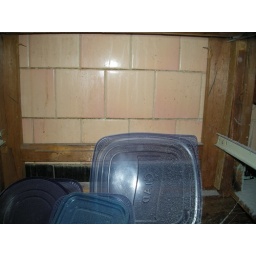
cabinet next to sink cabinet - with some blown in cellulose insulation